Mary Isabella Hales Horne

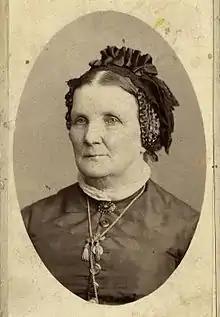

Mary Isabella Hales Horne (November 20, 1818 – August 25, 1905) was a prominent leader in many different capacities in the Church of Jesus Christ of Latter-day Saints. During her lifetime she served as a Relief Society president at the Ward and Stake levels. She also made her voice heard with regards to the federal restraints on polygamy and women's rights.